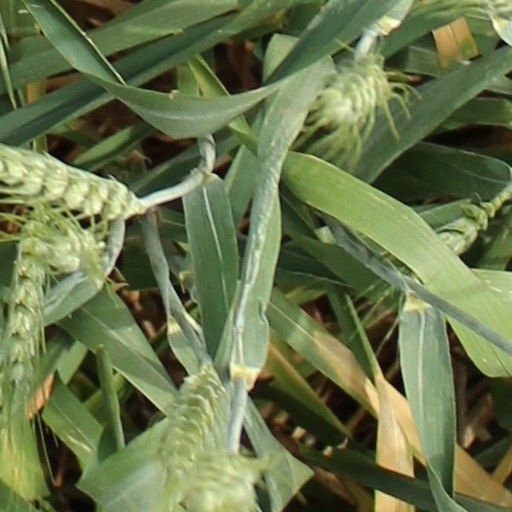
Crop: wheat